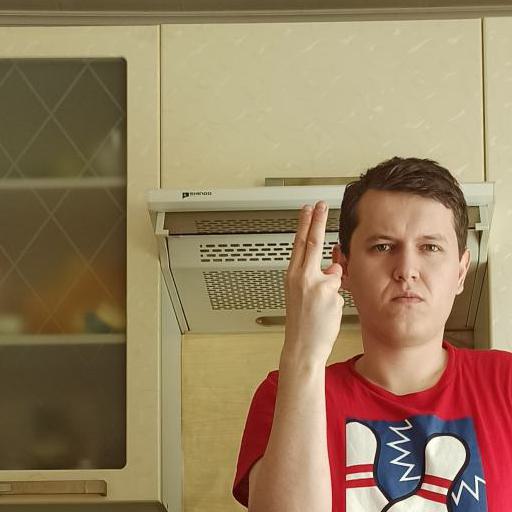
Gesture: two_up_inverted